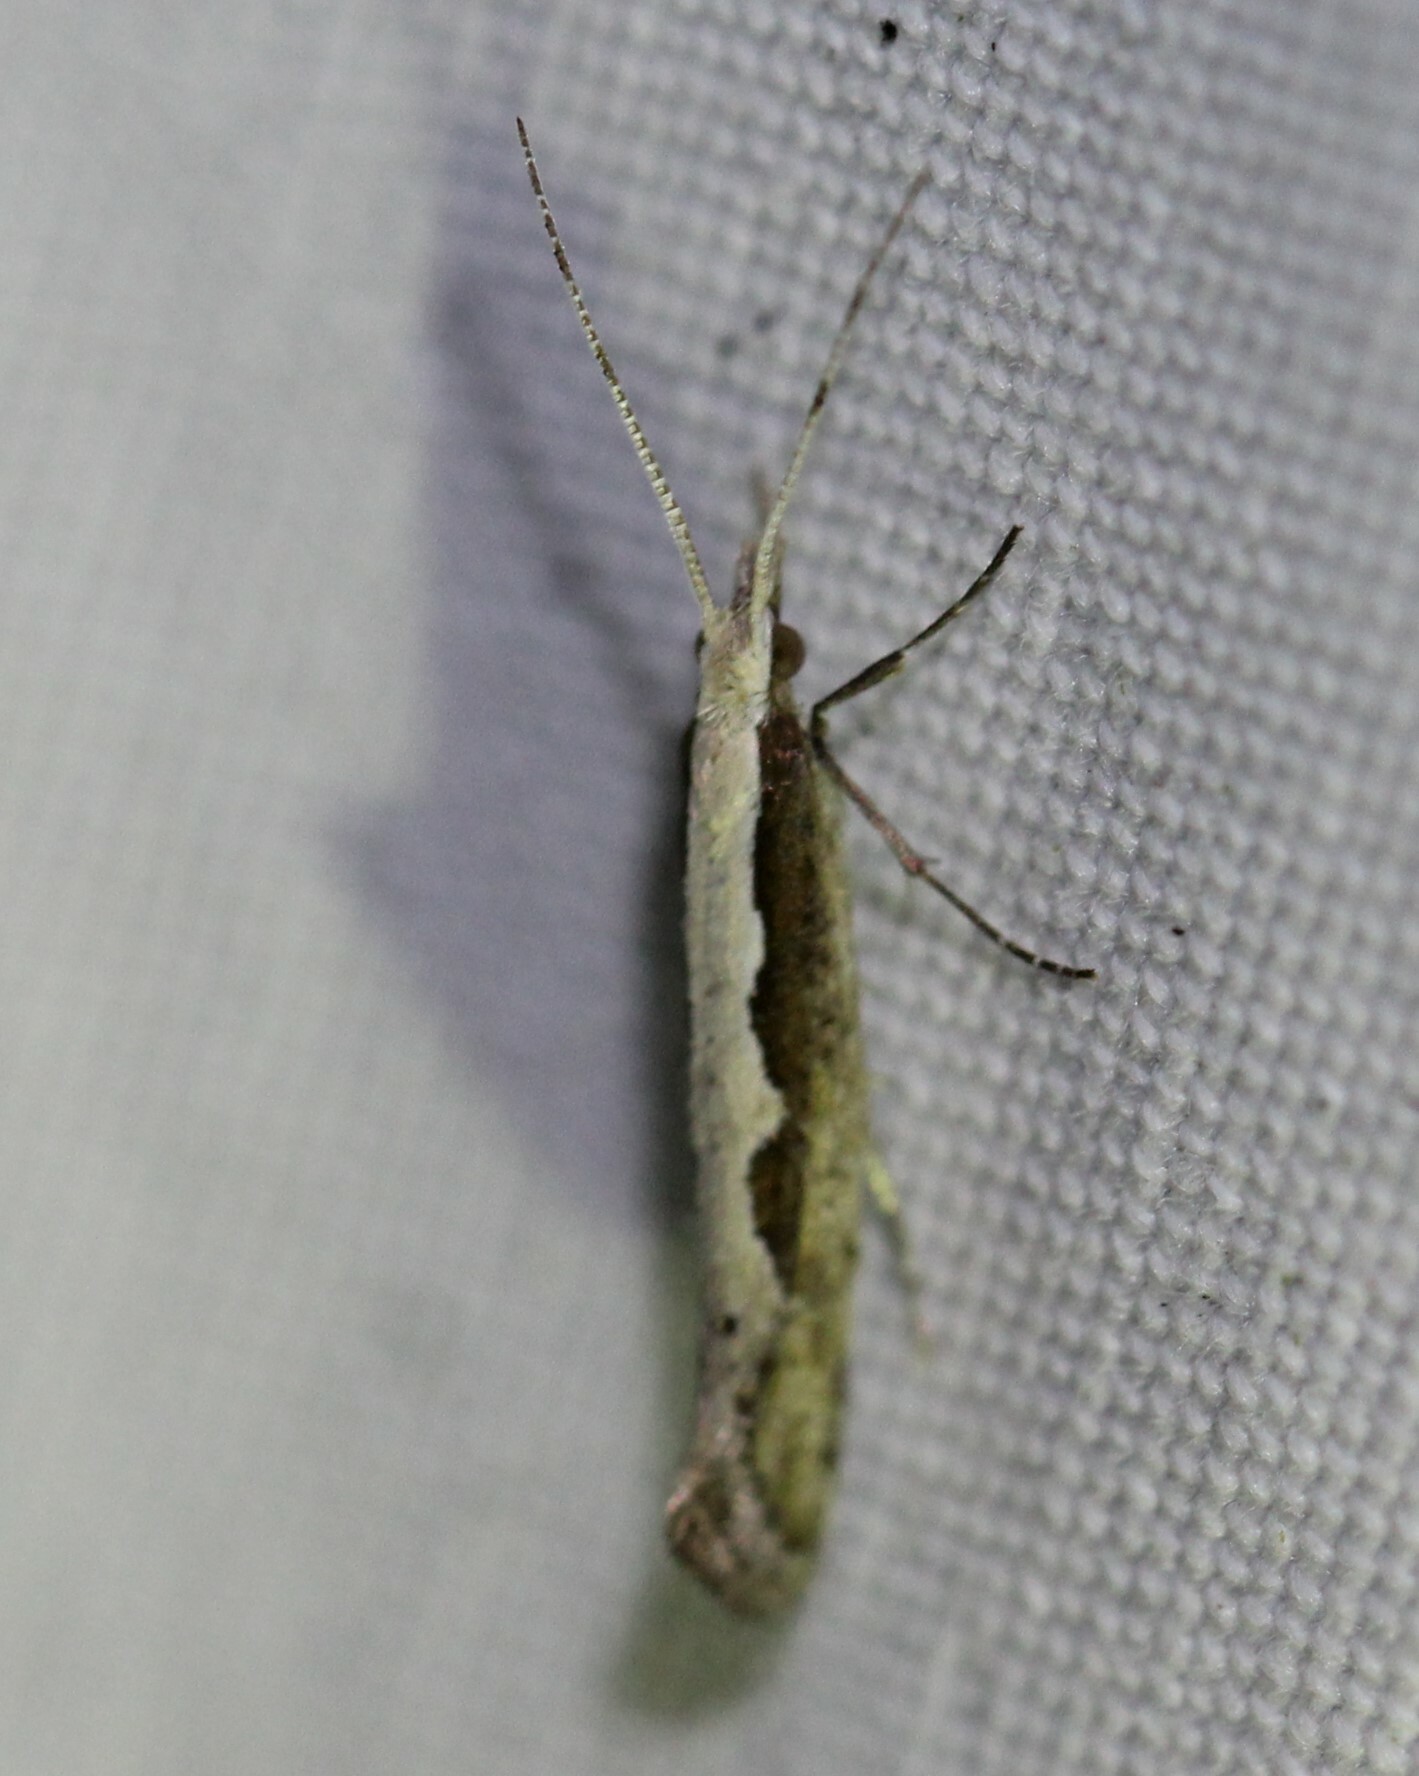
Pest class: diamondback_moth